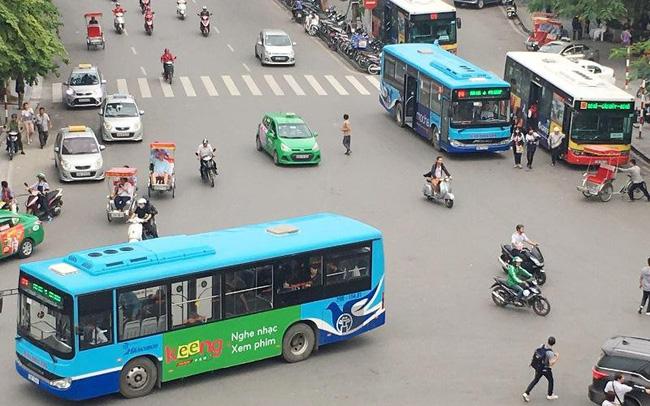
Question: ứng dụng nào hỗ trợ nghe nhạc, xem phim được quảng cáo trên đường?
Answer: keeng